Arti (Hinduism)

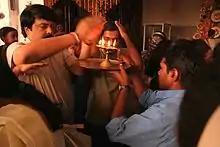
Taking "arti" blessing during a Durga "puja" celebration.

Arti or Aarati is a Hindu ritual employed in worship, part of a "puja", in which light from a flame (fuelled by camphor, ghee, or oil) is ritually waved to venerate deities. "Arti" also refers to the hymns sung in praise of the deity, when the light is being offered. Sikhs have "Arti" "kirtan" which involves only devotional singing; the Nihang order of Sikhs also use light for "arti".